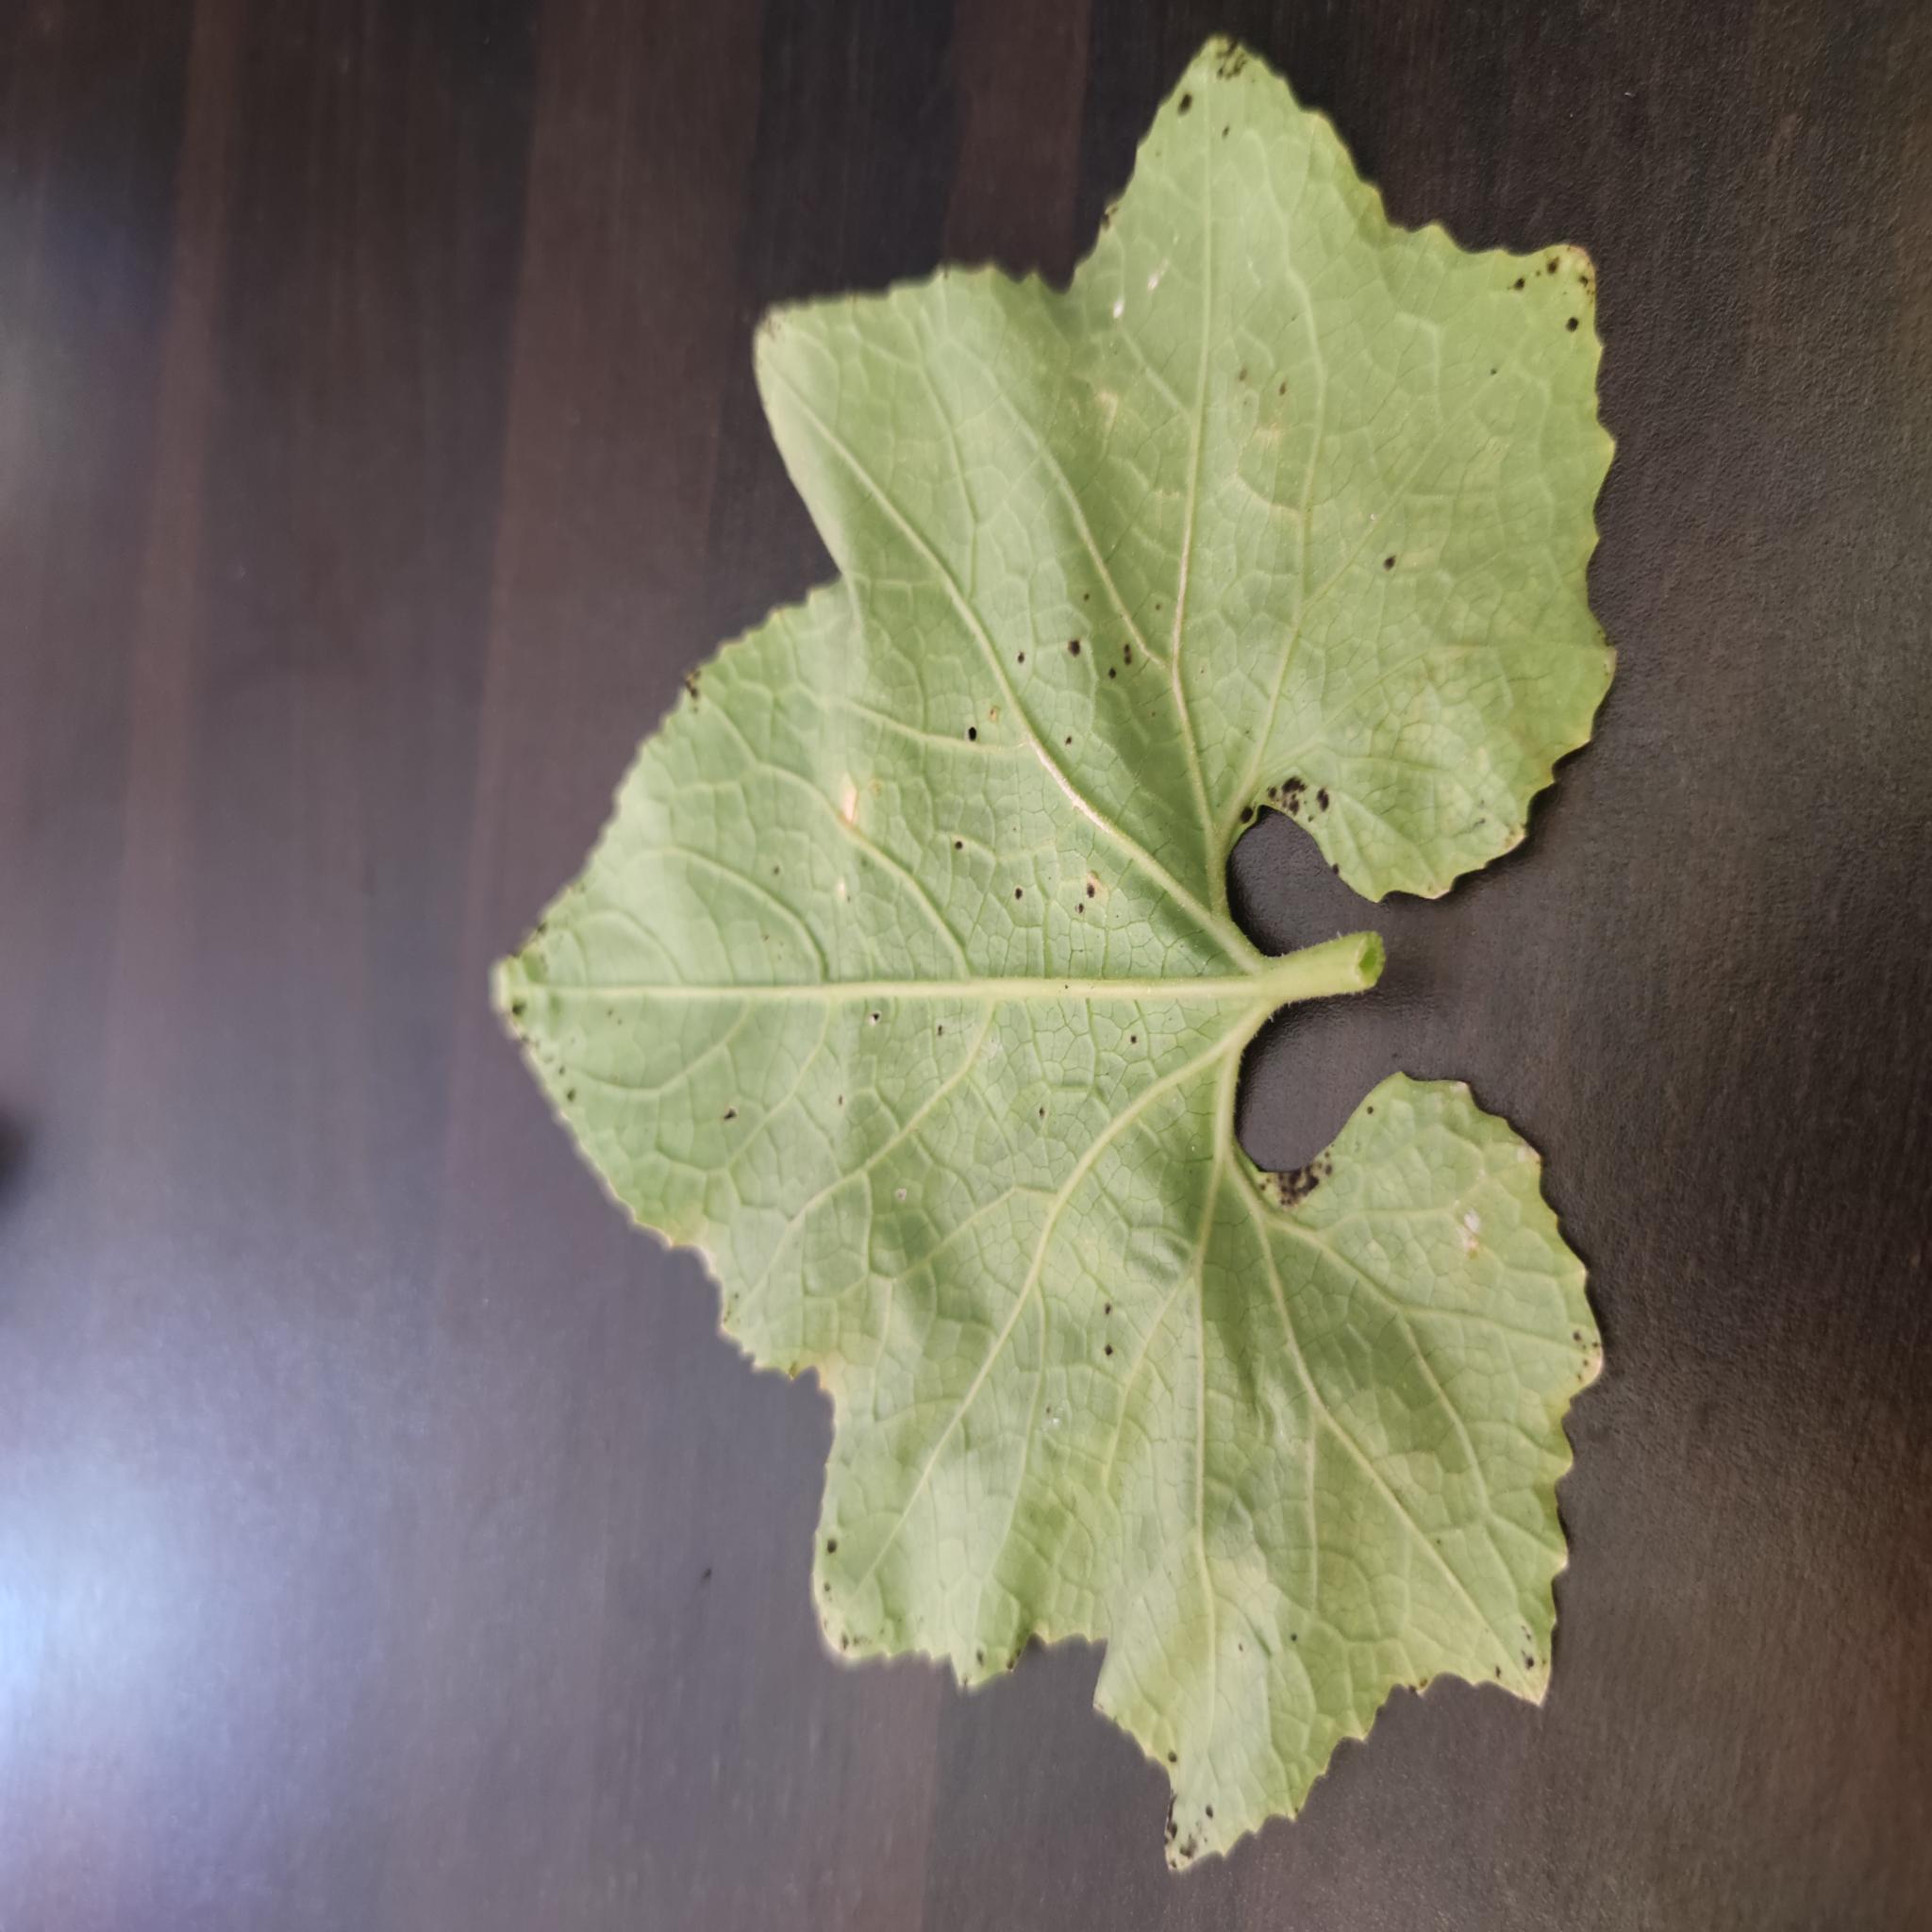
Label: Aphid